Vandal Kingdom

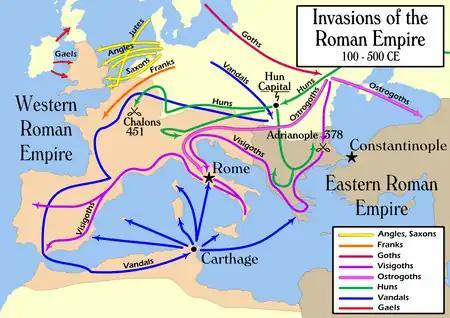

The impression given by sources such as Victor of Vita, Possidius, Quodvultdeus, and Fulgentius of Ruspe was that the Vandal takeover of Carthage and North Africa led to widespread destruction. However, recent archaeological investigations have challenged this assertion. Although Carthage's odeon was destroyed, the street grid remained the same, and some public buildings were renovated. The political centre of Carthage was Byrsa Hill. New industrial centres emerged in towns during this period. Historian Andy Merrills uses the large amounts of African red slip ware discovered across the Mediterranean that date from the Vandal period of North Africa to challenge the assumption that the Vandal rule of North Africa was a time of economic instability. When the Vandals raided Sicily in 440, the Western Roman Empire was too preoccupied with war in Gaul to react. Theodosius II, emperor of the Eastern Roman Empire, dispatched an expedition to deal with the Vandals in 441, but it progressed only as far as Sicily. The Western Empire, under Valentinian III, secured peace with the Vandals in 442. Under the treaty, the Vandals gained Byzacena, Tripolitania, and part of Numidia and confirmed their control of Proconsular Africa.